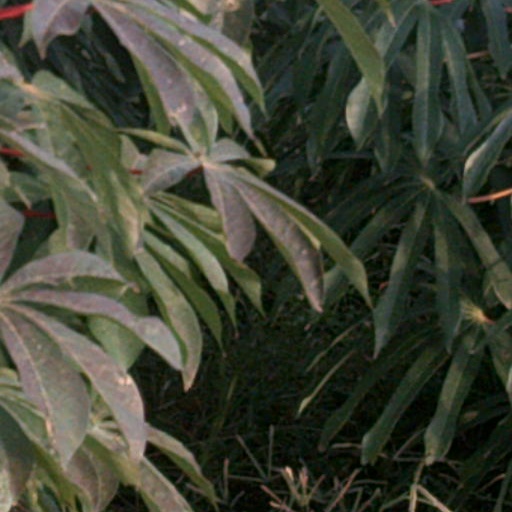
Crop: cassava